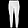
Label: Trouser